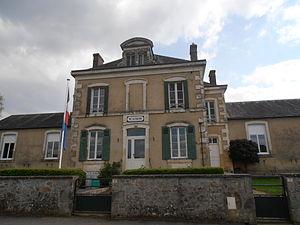
La mairie de Ligron
Ligron est une commune française, située dans le département de la Sarthe en région Pays de la Loire, peuplée de 504 habitants.